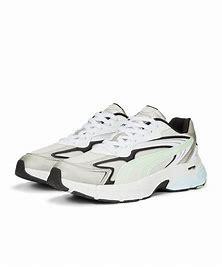
Brand: Puma
Model: Teveris Nitro